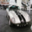
Label: automobile